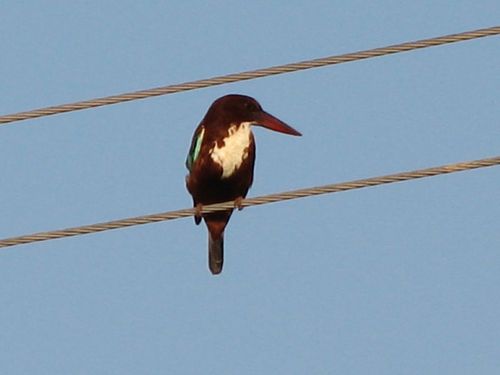
a black bird with a patch of white on its breast and throat and a long red tinted beak.
this bird has a large red bill, small brown feet, and a white throat and breast.
this black bird has a long, wide, pointed beak, and a white breast.
this bird has a brown belly, white breast, and very large pointy bill for it's size.
the mostly brown bird sports a white underbelly and a rather larger, straight, sharp beak.
this bird has a rust colored large straight bill, black crown, white throat and chest, brown belly and brown foot under coverts.
this bird has a very long beak and a yellowish breast.
the bird has a long bill, white breast and brown back.
a small black bird, with a white breast, and a long thick bill.
this bird is a bigger bird it has a massive bill, the bird is red and has a white breast.
Species: White Breasted Kingfisher